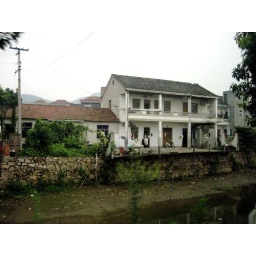
a house by the water